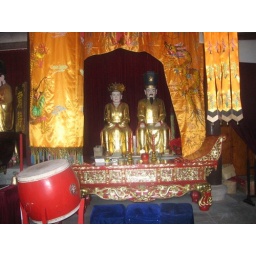
small temple in great wall tower